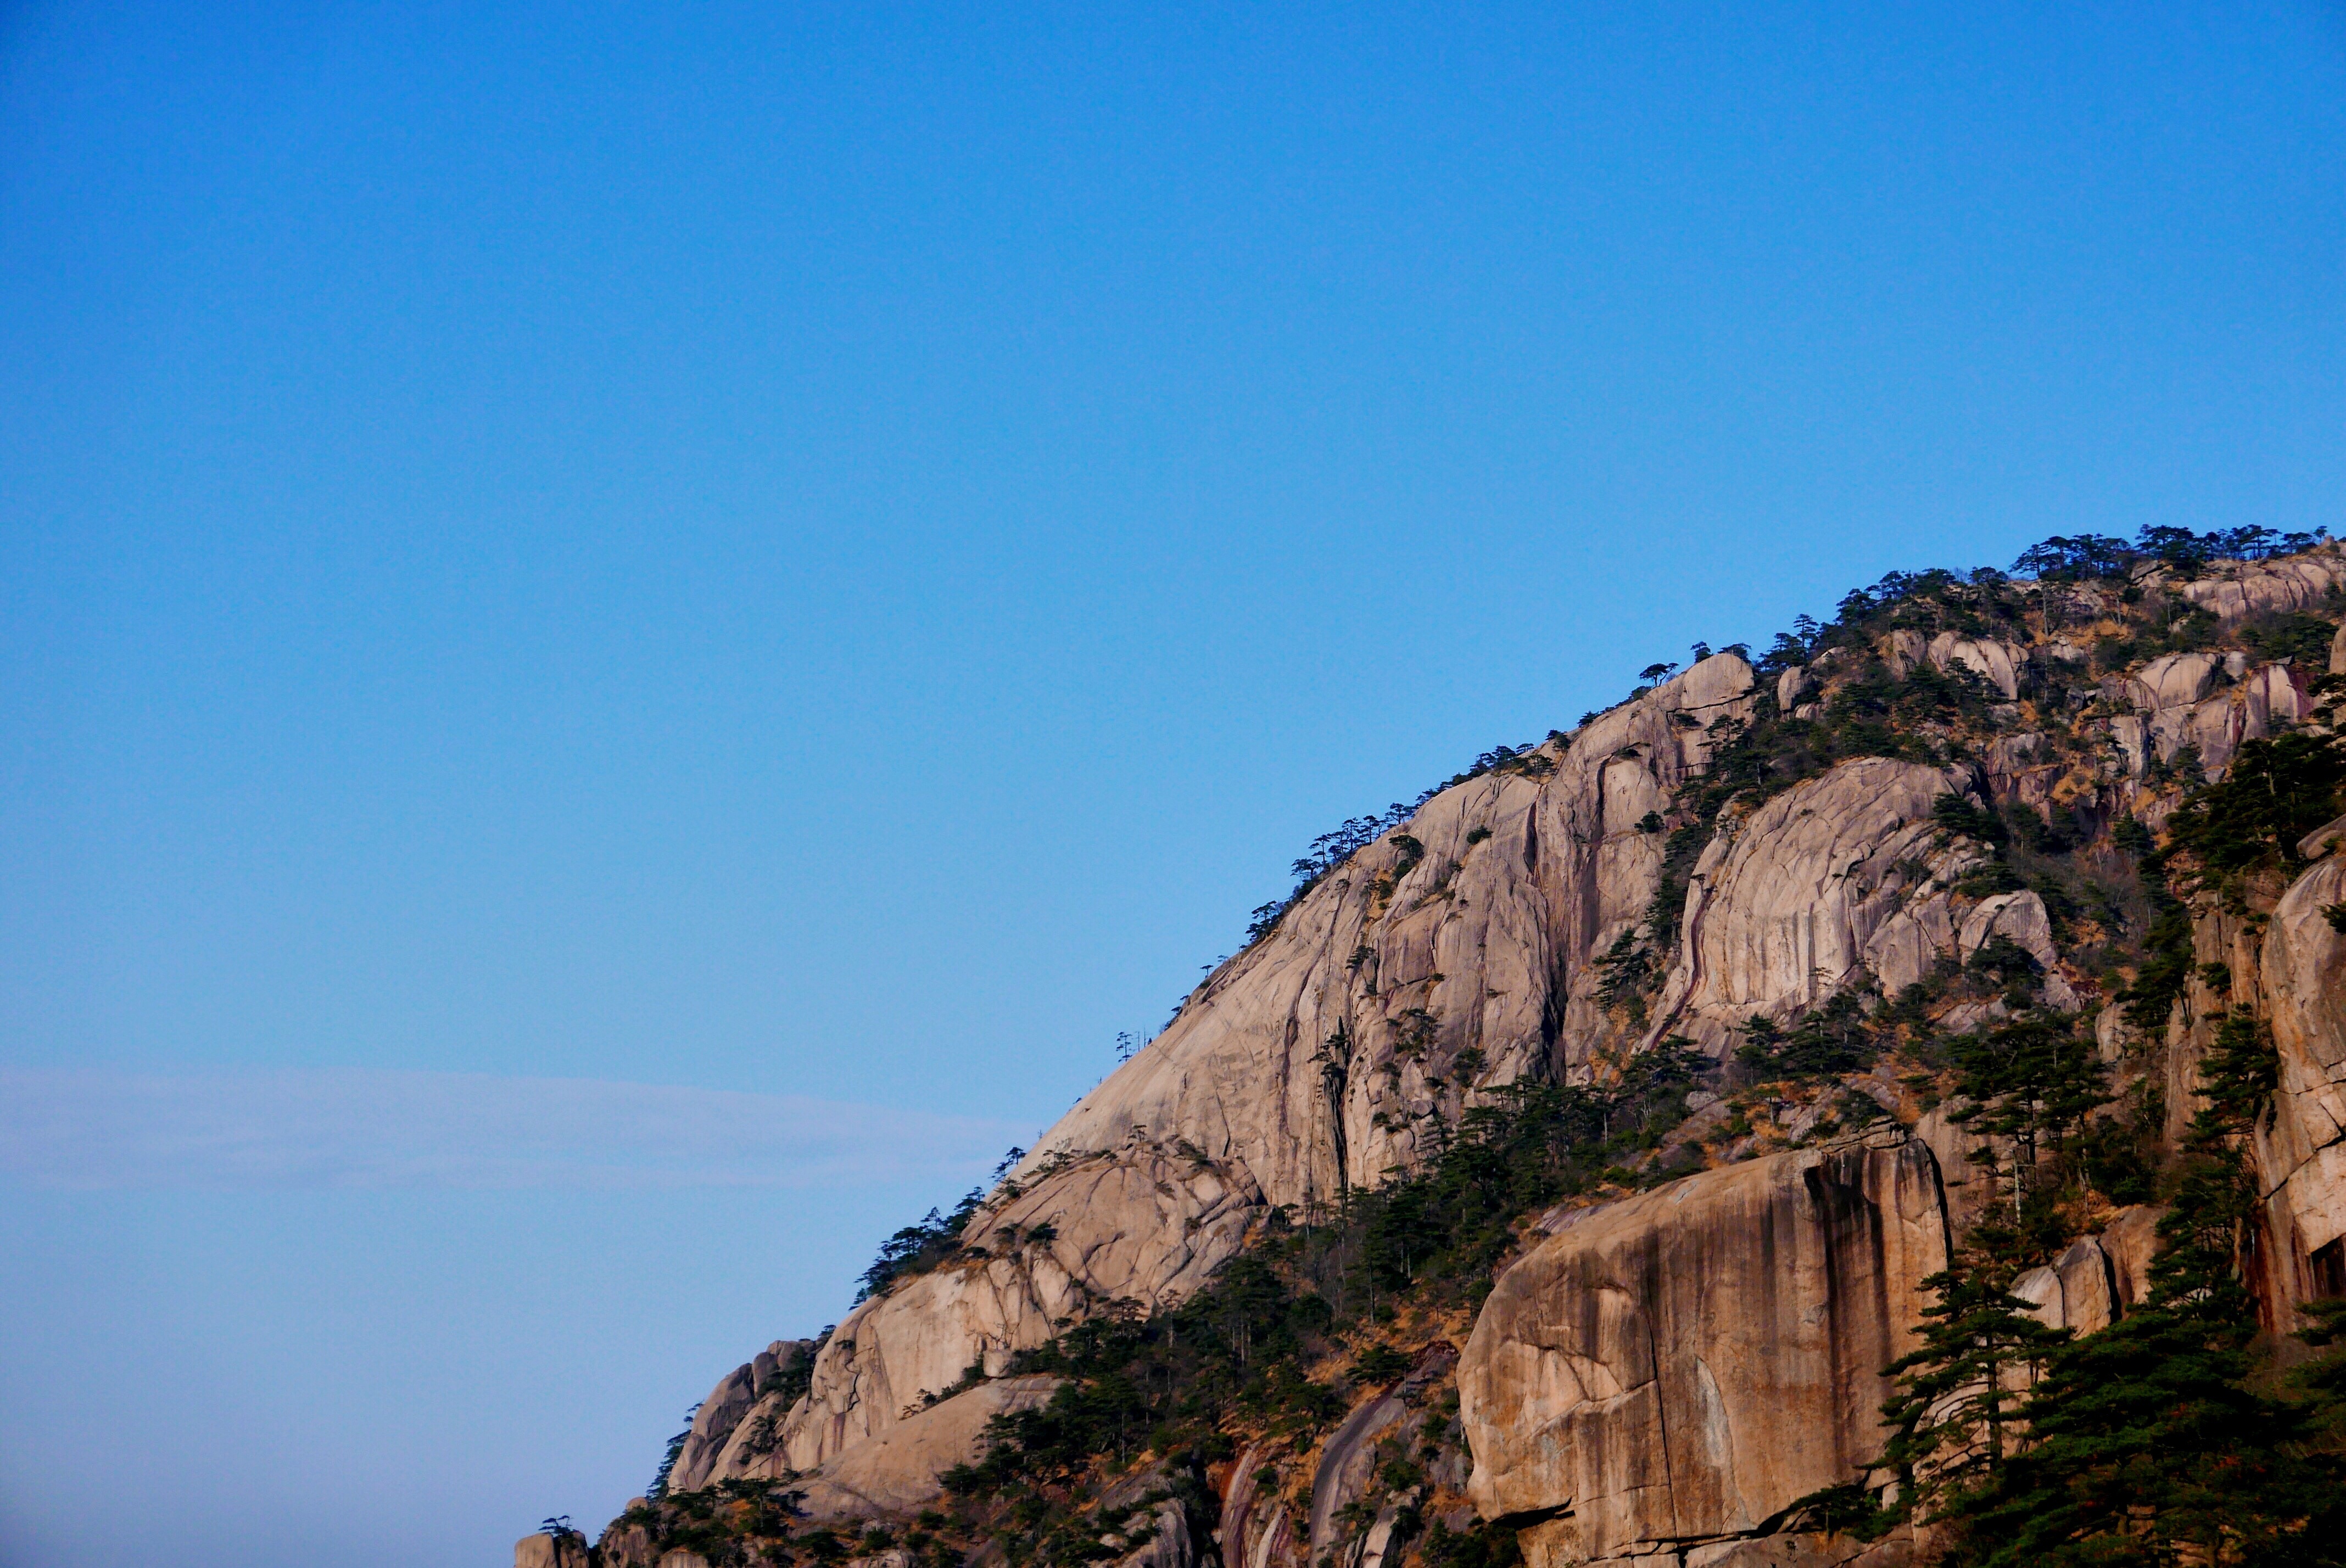
landscape, sea, coast, nature, rock, mountain, sky, hill, peak, formation, cliff, high, rock formation, canyon, terrain, mountain top, geology, top, landform, geographical feature, mountainous landforms